The Lawrence School, Sanawar

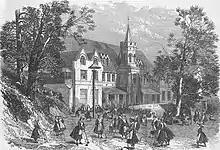
The Girls' Building of the Lawrence Military Asylum, in 1867

In its first two decades, the school suffered an unexpectedly high death rate, with forty children dying between 1848 and 1858, of whom thirteen were the victims of an outbreak of cholera in 1857. In the next ten years, there were seventy-two further deaths, and in 1870 a Punjab Medical Department report proposed measures to improve the school's sanitation, as well as "a separate hospital for the treatment of contagious diseases". The headmaster, John Cole, was inspired to write a book called "Notes on Hygiene with Hints on Self-discipline for Young Soldiers in India" (1882).